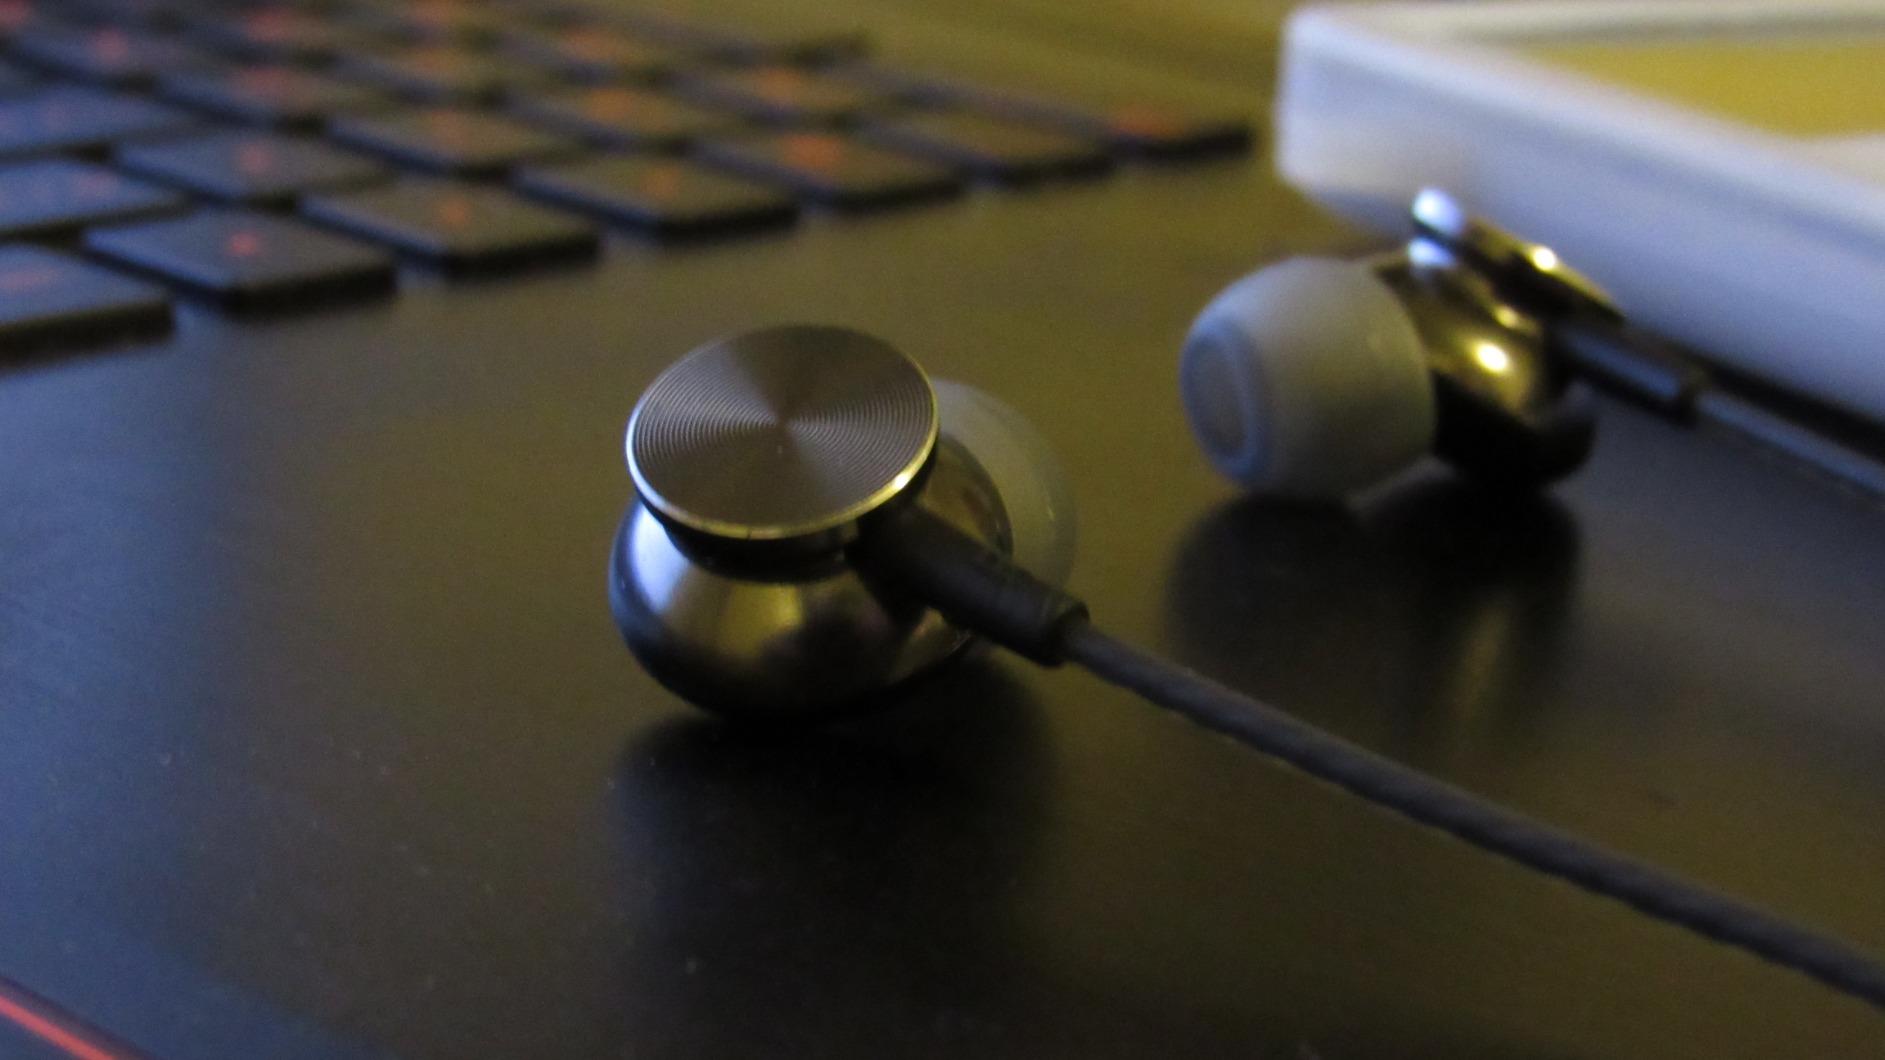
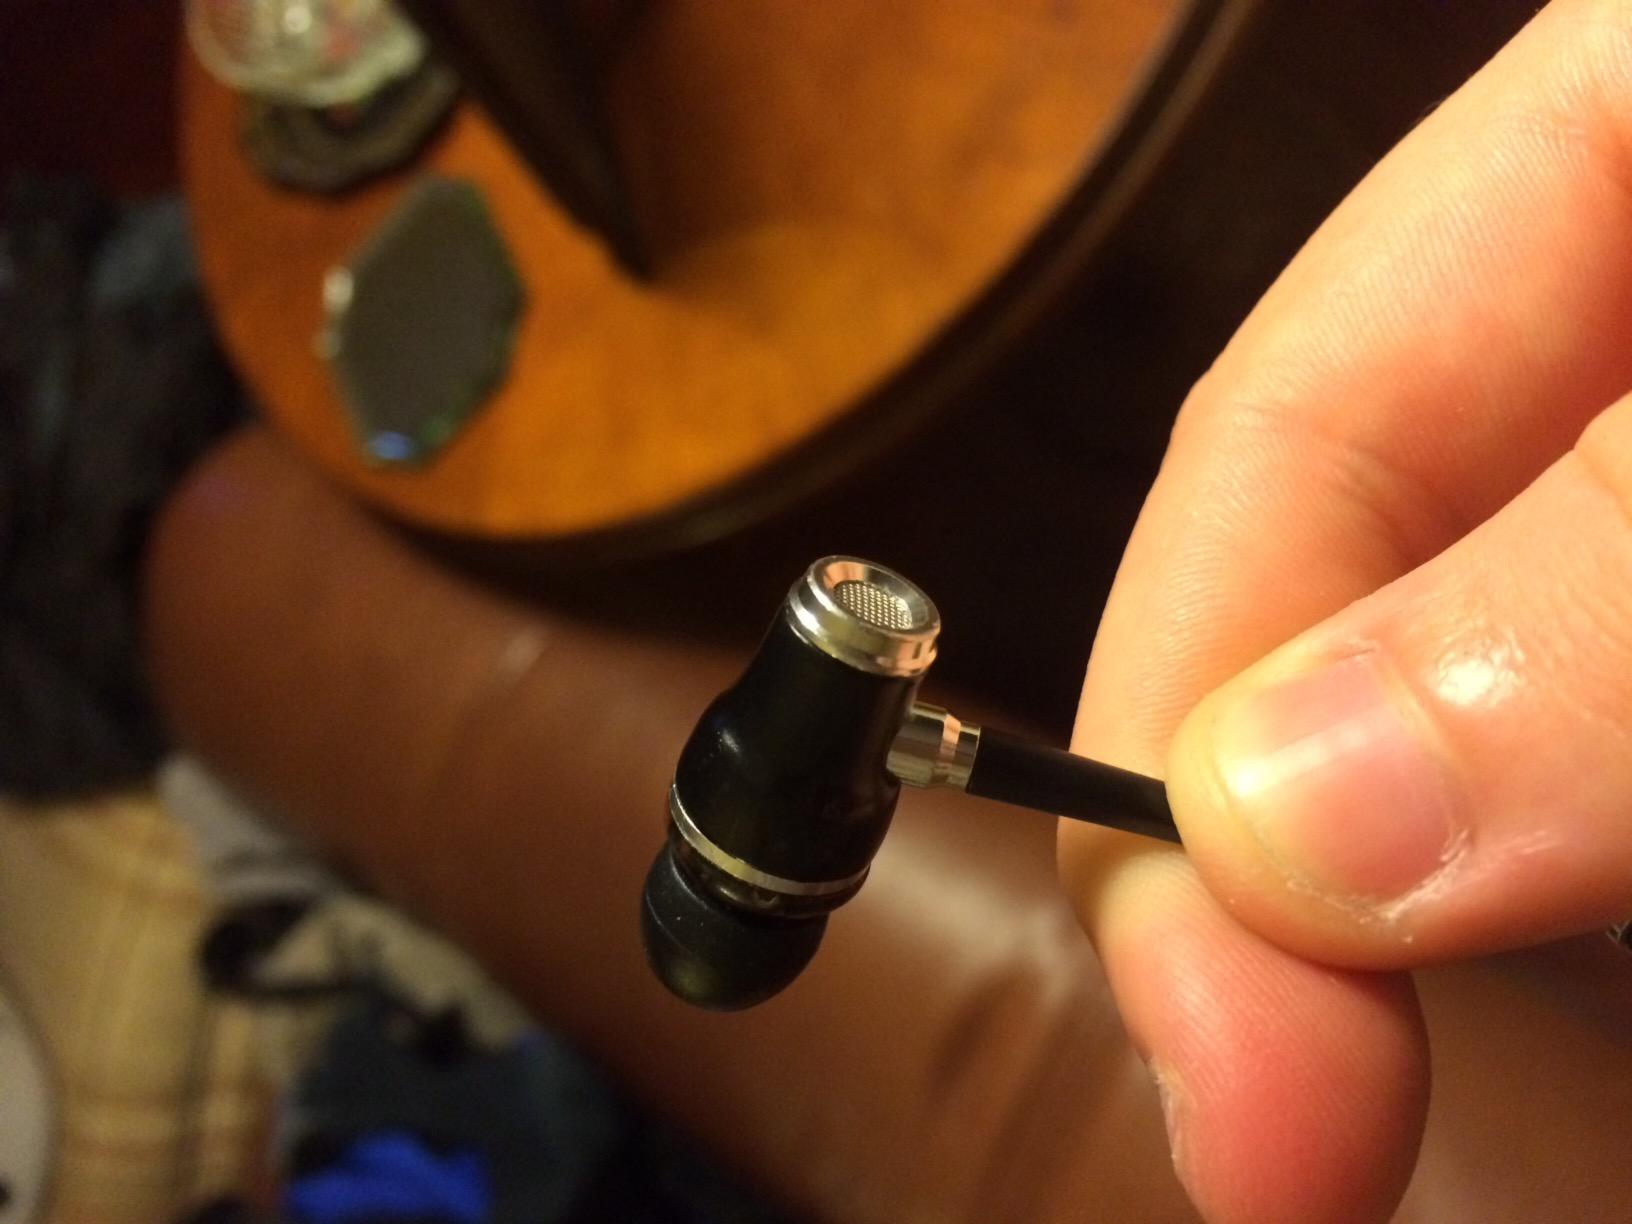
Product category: headphones
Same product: no